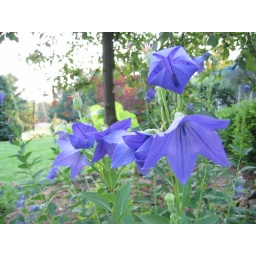
Flowers in my flower bed